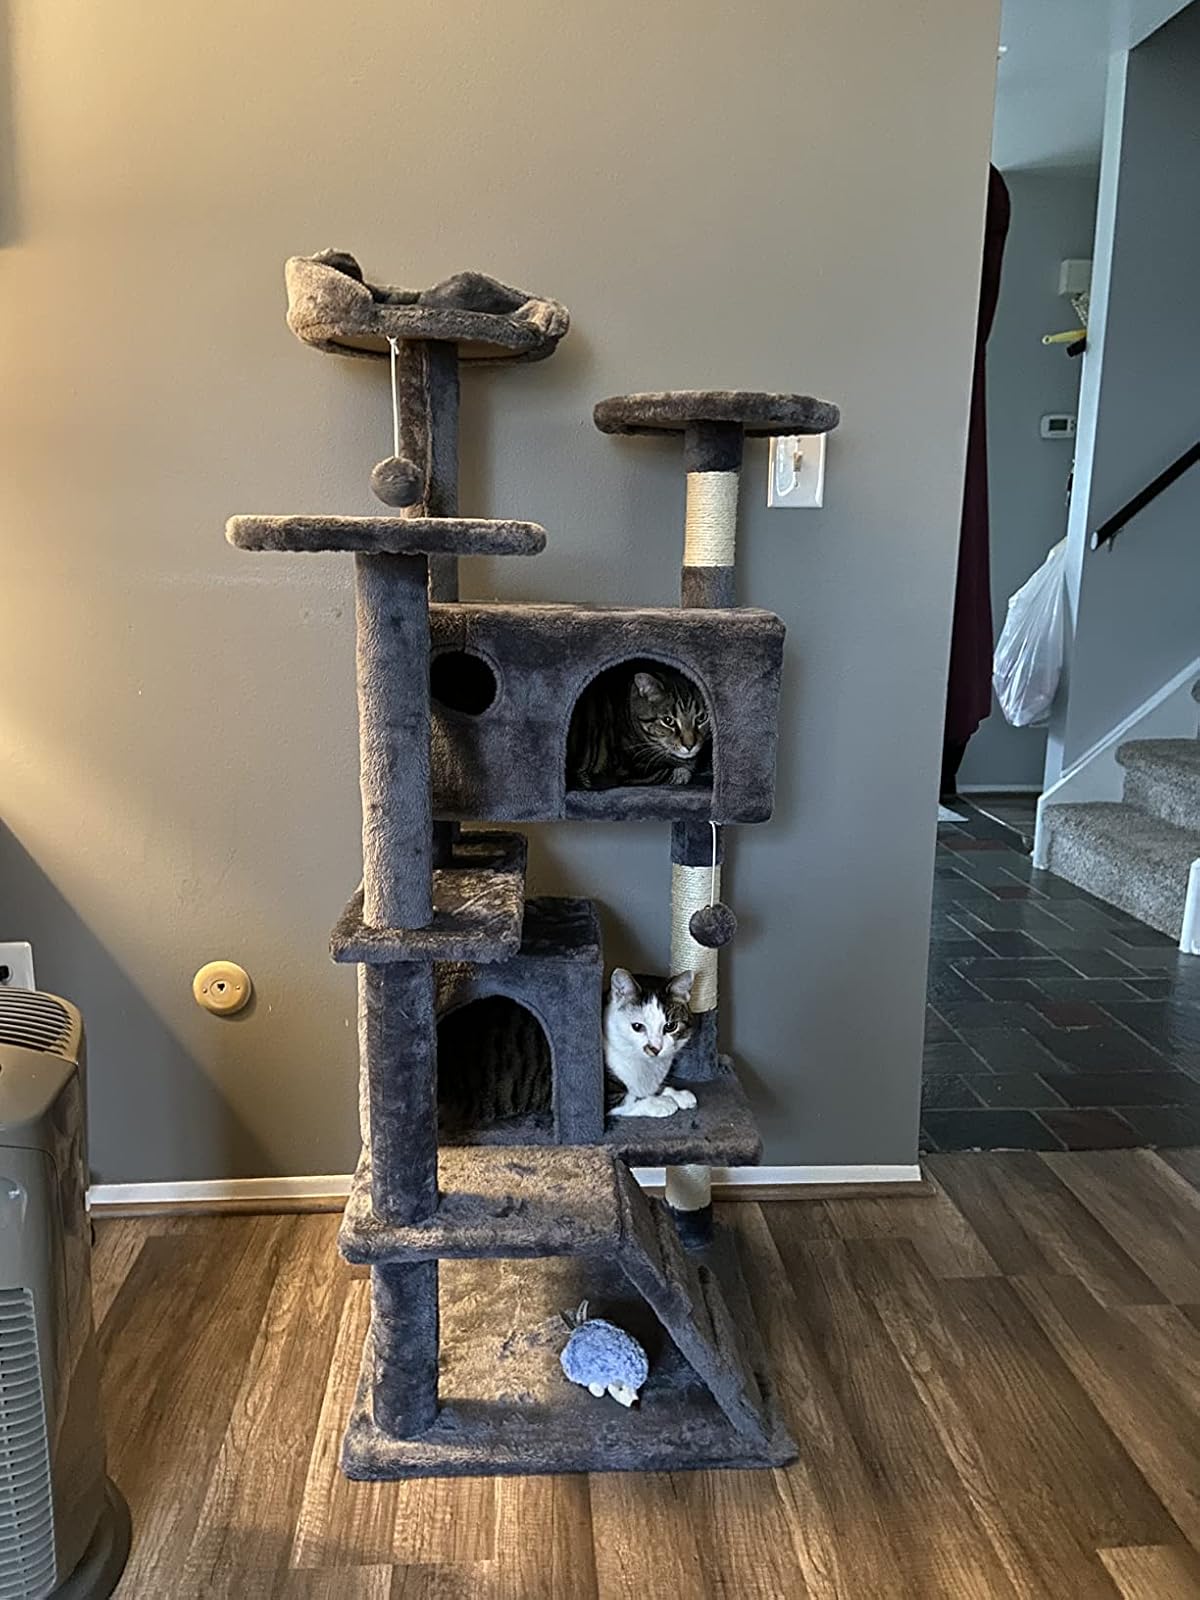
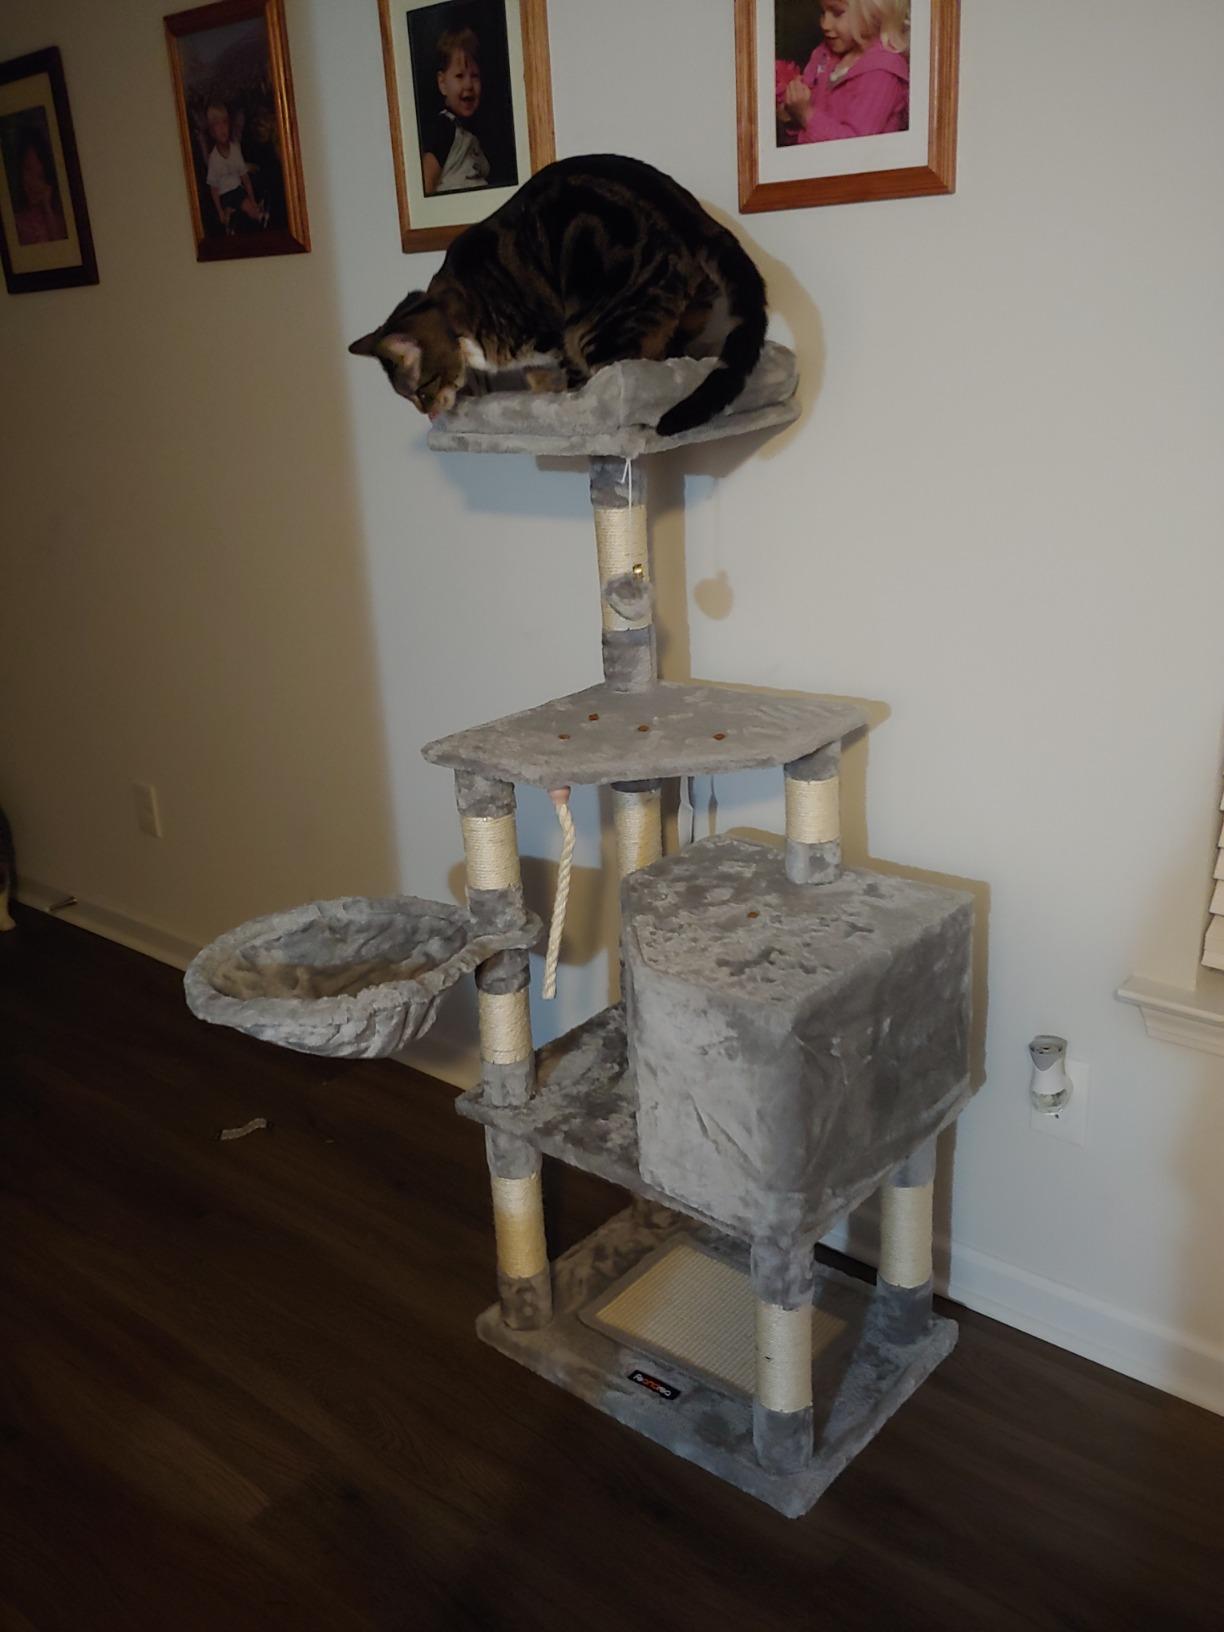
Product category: items_cat tree
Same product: no